Fernando Otero

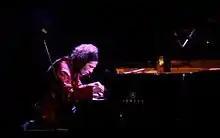
Fernando Otero performing, 2012

His first contact with music was receiving vocal lessons from his mother Elsa Marval, an internationally acclaimed singer and actress. He started taking piano lessons at five. He also studied the guitar, drums, accordion, and melodica, instruments he plays occasionally. A classically trained and virtuoso pianist, Otero studied classical music since childhood. He has since developed his own style which has elements of jazz, tango, and contemporary classical music.